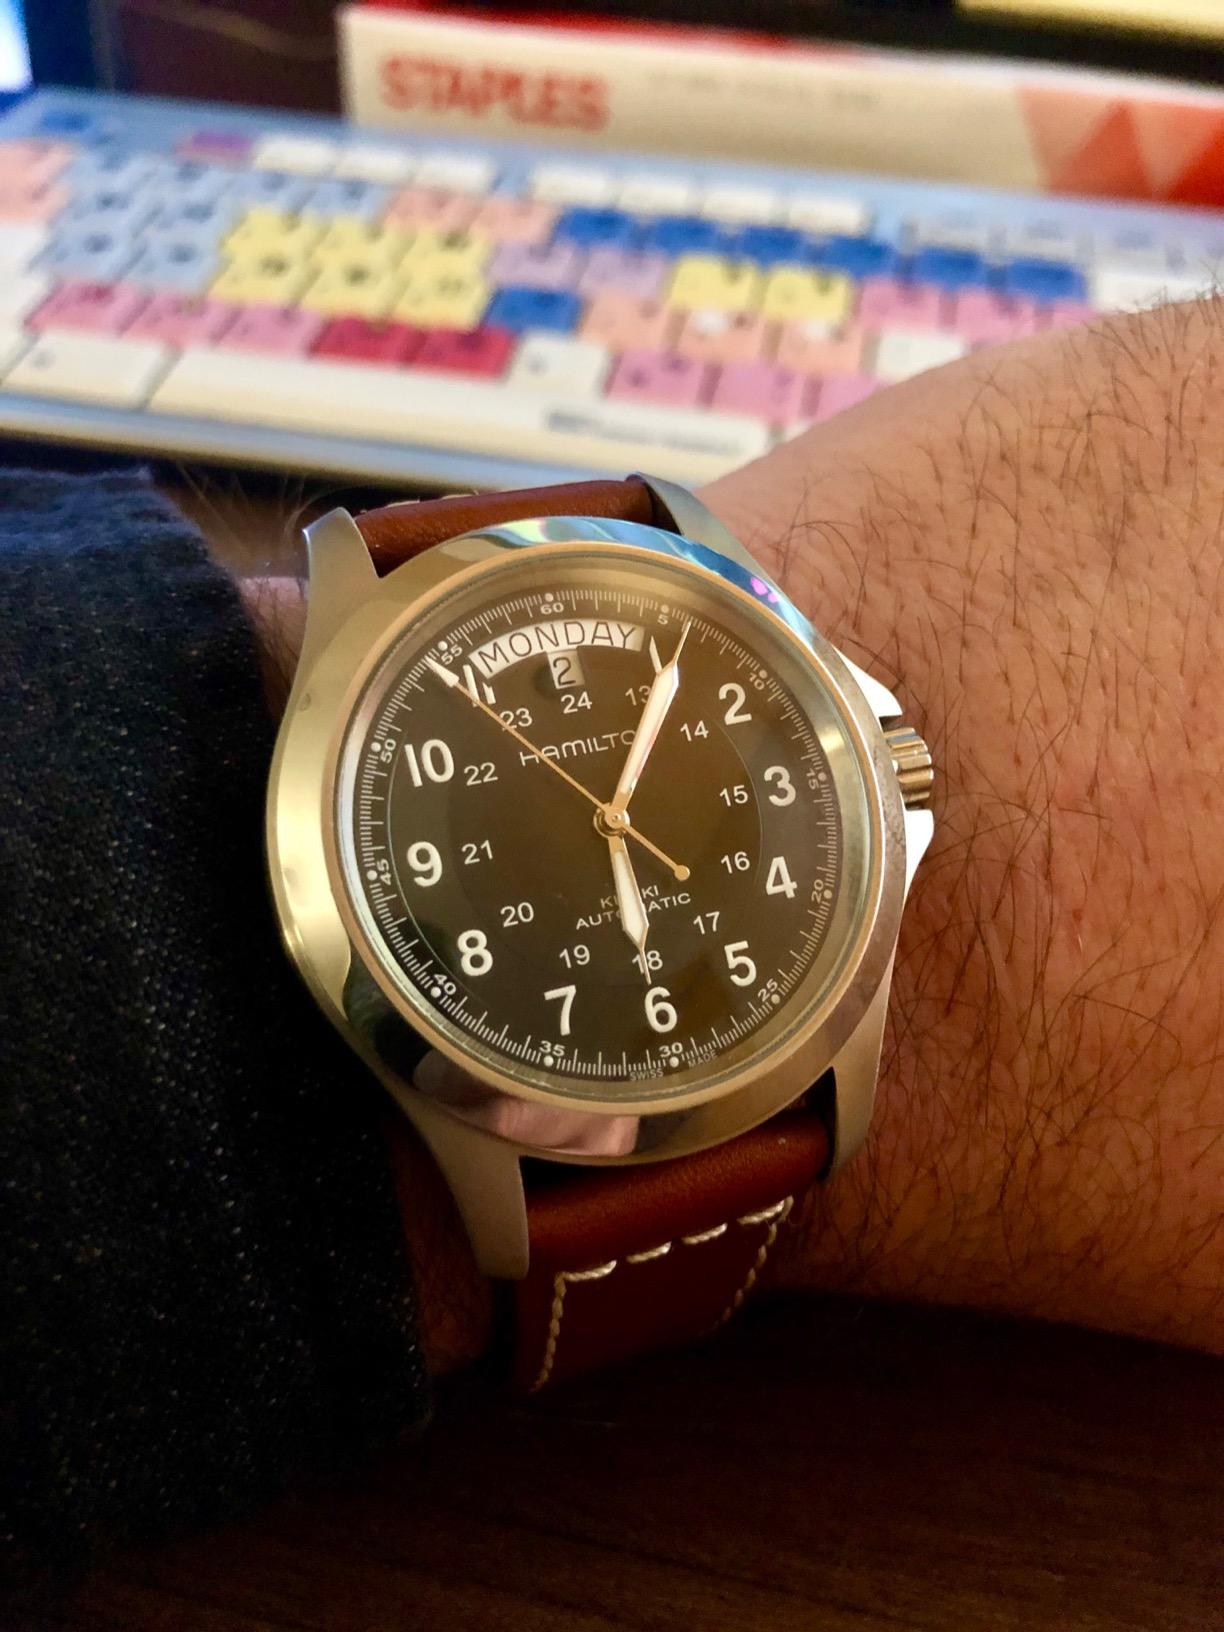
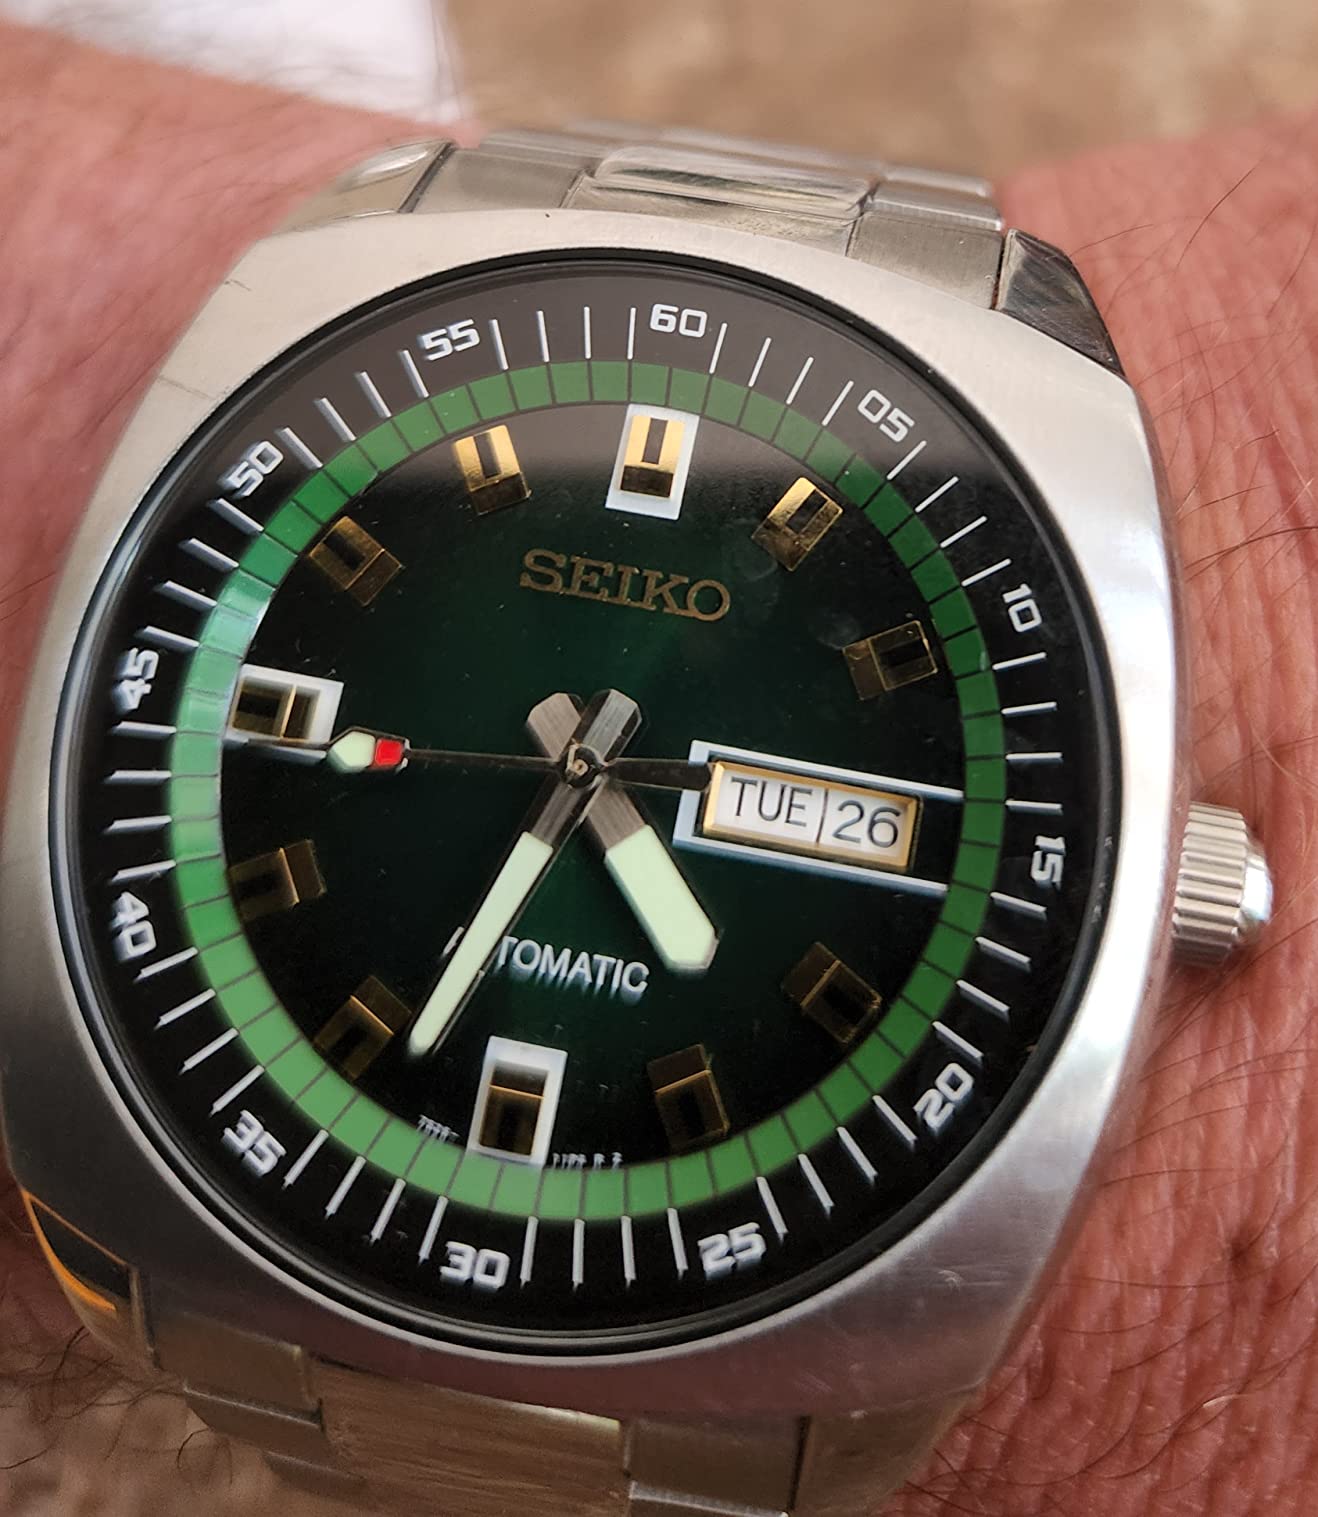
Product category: accessories_watch
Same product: no